Rolls-Royce RB211

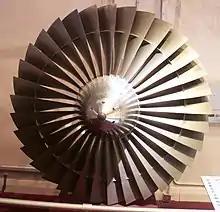
An RB211 fan at Hong Kong Science Museum

In the mid 1970s, Boeing was considering designs for a new twin-engined aircraft to replace its successful 727. As the size of the proposed plane grew from 150 passengers towards 200, Rolls-Royce realised that the RB211 could be adapted by reducing the diameter of the fan and removing the first IP compressor stage to produce an engine with the necessary thrust. The new version was designated RB211-535. On 31 August 1978 Eastern Airlines and British Airways announced orders for the new 757, powered by the -535. Designated RB211-535C, the engine entered service in January 1983. This was the first time that Rolls-Royce had provided a launch engine on a Boeing aircraft. Eastern Airlines president Frank Borman called the -535C "The finest airline engine in the world".